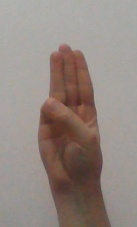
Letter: thaa